Silverleaf whitefly

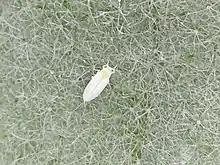
An adult Silverleaf Whitefly ("Bemisia tabaci") on surface of Cotton leaf

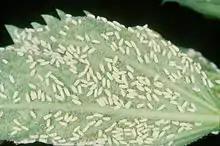
"Bemisia tabaci" adult whiteflies on green leaf

The first instar, commonly called a crawler, is the only mobile nymphal stage. The first instar nymph can grow to about and is greenish in color and flat in body structure. The mobile nymph walks to find a suitable area on the leaf with adequate nutrients and molts into an immobile stage. The next three instars remain in place for 40–50 days, until molting into an adult. Silver exuvia, or shed skins are left on the leaves. The immobile instars appear opaquely white. Nymphs feed by stabbing into the plant with their mouth-parts and sucking up plant juices. After the fourth instar, the nymph transforms into a pupal stage where the eyes become a deep red color, the body color becomes yellow, and the body structure thickens. This is not a true pupal stage, as is found in the Holometabola, but is similar in function. Adult whiteflies are approximately four times the size of the egg, with light yellow bodies and white wings, which is attributed by the secretion of wax across its wings and body. Adult silverleaf whiteflies can reach up to in length. While feeding or resting the whitefly adult folds its wings tent-like over its body.